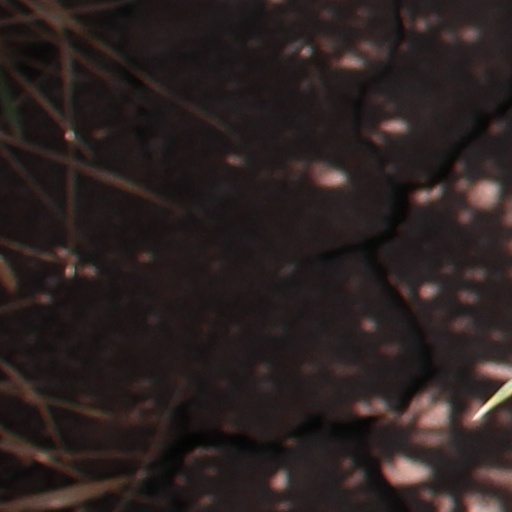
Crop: wheat